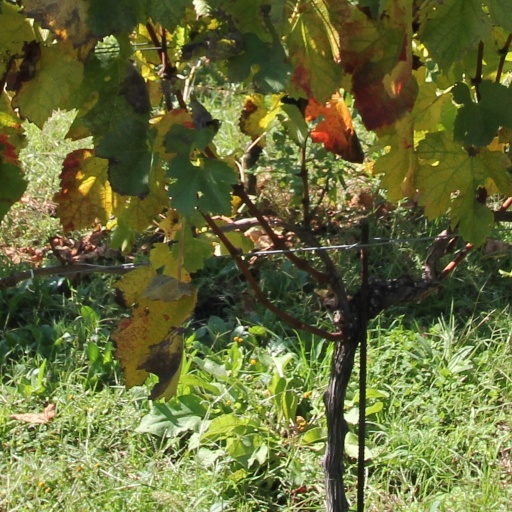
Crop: grape